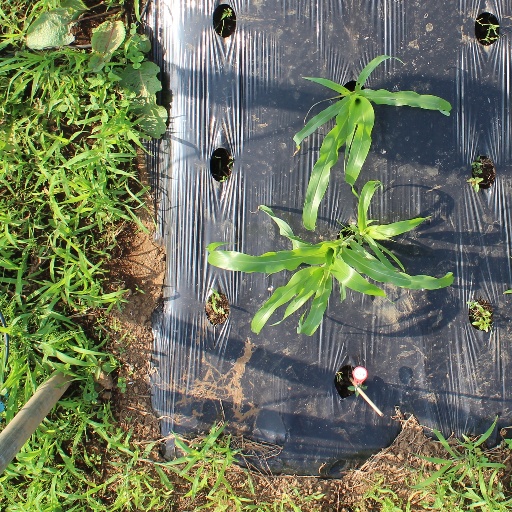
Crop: sorghum